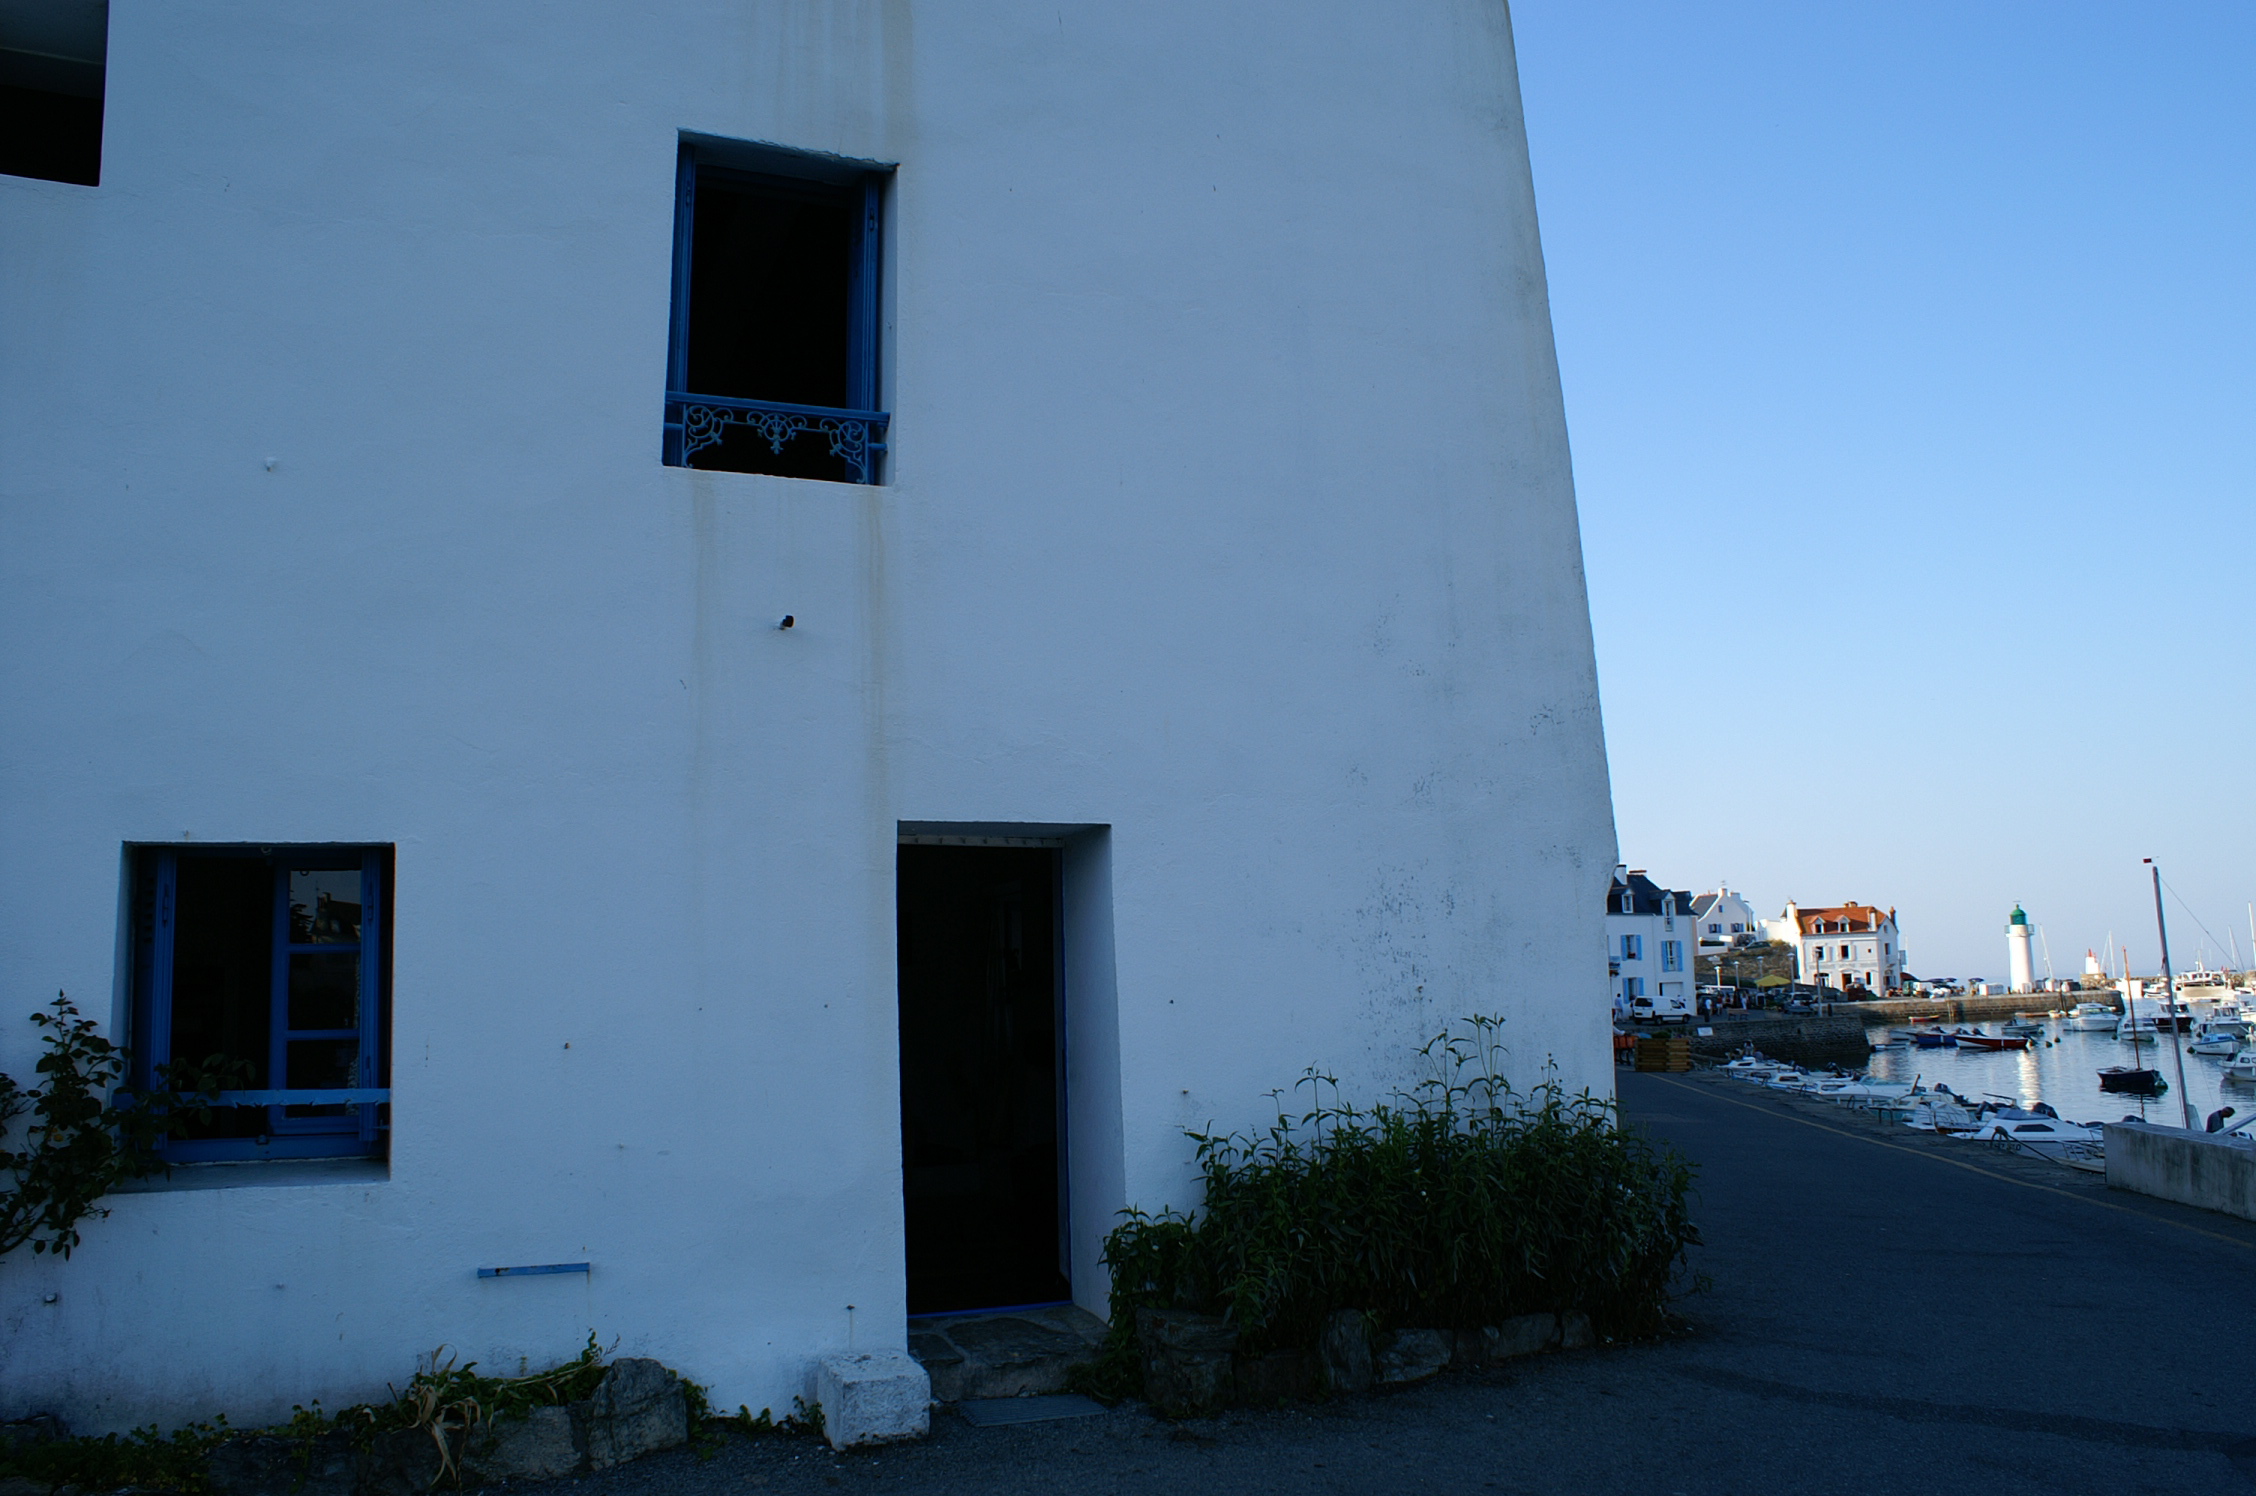
architecture, house, france, tower, facade, brittany, bretagne, morbihan, belleile, sauzon